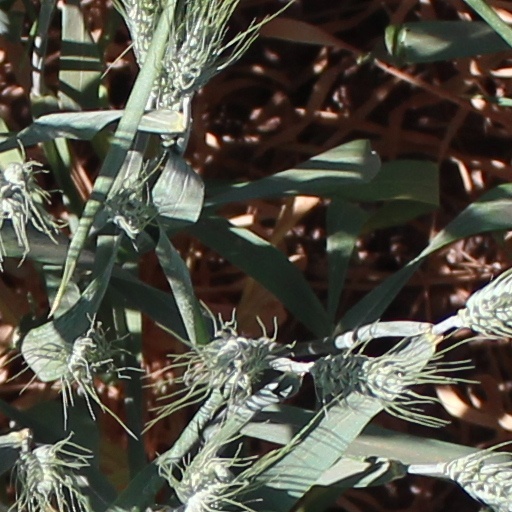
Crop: wheat